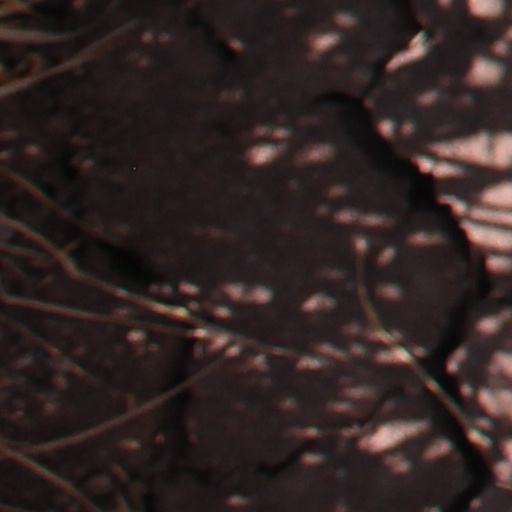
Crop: wheat